Roosevelt Boulevard Subway

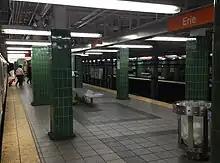
Erie station is the proposed junction between the Broad Street Line and the Roosevelt Boulevard Subway.

In a public meeting hosted by Pennsylvania Rep. Jared Solomon, representatives from PennDOT and the Philadelphia Office of Transportation and Infrastructure discussed the project, which has long been called for as a way to better connect Northeast Philadelphia to Center City and make one of the country's most dangerous roads safer.